Battle of Uhud

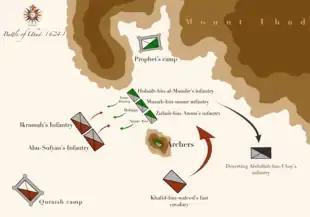

Muhammad initially spread his new religion in Mecca, where he found no opposition from the local people until he attacked their polytheistic beliefs. As tensions with the Meccans increased, Muhammad brought his followers to migrate to Medina after his successful negotiations with Banu Aws and Khazraj to mediate their tribal conflicts. Francis Peters proposes that these raids were probably a quick remedy by Muhammad for the poverty of his people in the new land, who lacked agricultural skills and capital for trade. Tariq Ramadan agrees with this reasoning, but also adds that The Battle of Badr in particular was initiated to impress the Meccans, who were becoming increasingly hostile towards Medina.